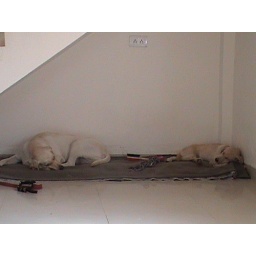
momma and beti sleeping in their common bed in the civil house we stayed in for a month.